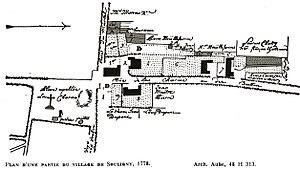
image de souligny.
Souligny est une commune française, située dans le département de l'Aube en région Grand Est.